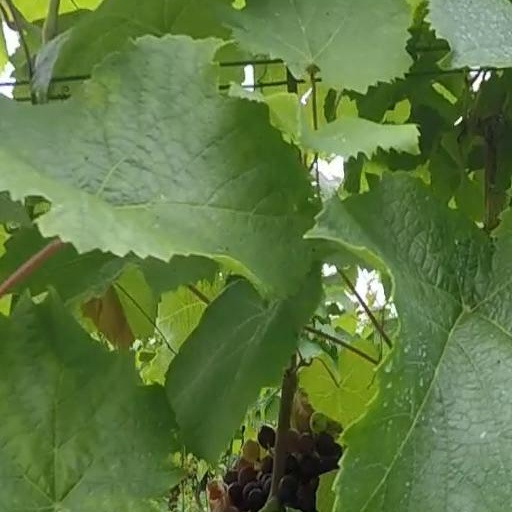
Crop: grape